2015 Russian Grand Prix

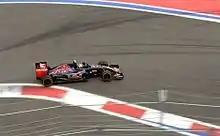
Carlos Sainz Jr. had a bad accident in the third practice session.

Per the regulations for the 2015 season, three practice sessions were held, two 90-minute sessions on Friday and another one-hour session before qualifying on Saturday. However, all three sessions were disrupted and little running took place. During the first session on Friday morning, a spillage of diesel on track prevented the cars from going out on until very late in the session. Eventually, Nico Hülkenberg topped the session for Force India, ahead of his compatriots Nico Rosberg and Sebastian Vettel. Since water was used to clear the surface, the first laps were run on intermediate tyres by most drivers, with both Williams cars being equipped with full wet tyres, but Valtteri Bottas spun on them entering the pit lane. Later, the track dried enough to use slick tyres, Fernando Alonso being the first to do so. Due to the limited running, the last minutes were busy with most cars out on track. Marcus Ericsson however was confined to the sidelines as he stopped with an engine problem. As Lewis Hamilton spun on his last timed lap, he needed to settle for seventh fastest.